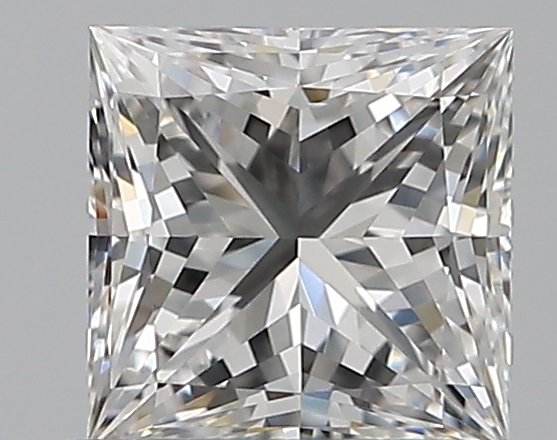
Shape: princess
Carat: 0.7
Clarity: VS1
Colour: G
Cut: EX
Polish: EX
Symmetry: EX
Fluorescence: N
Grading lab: GIA
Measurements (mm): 4.92 x 4.92 x 3.5